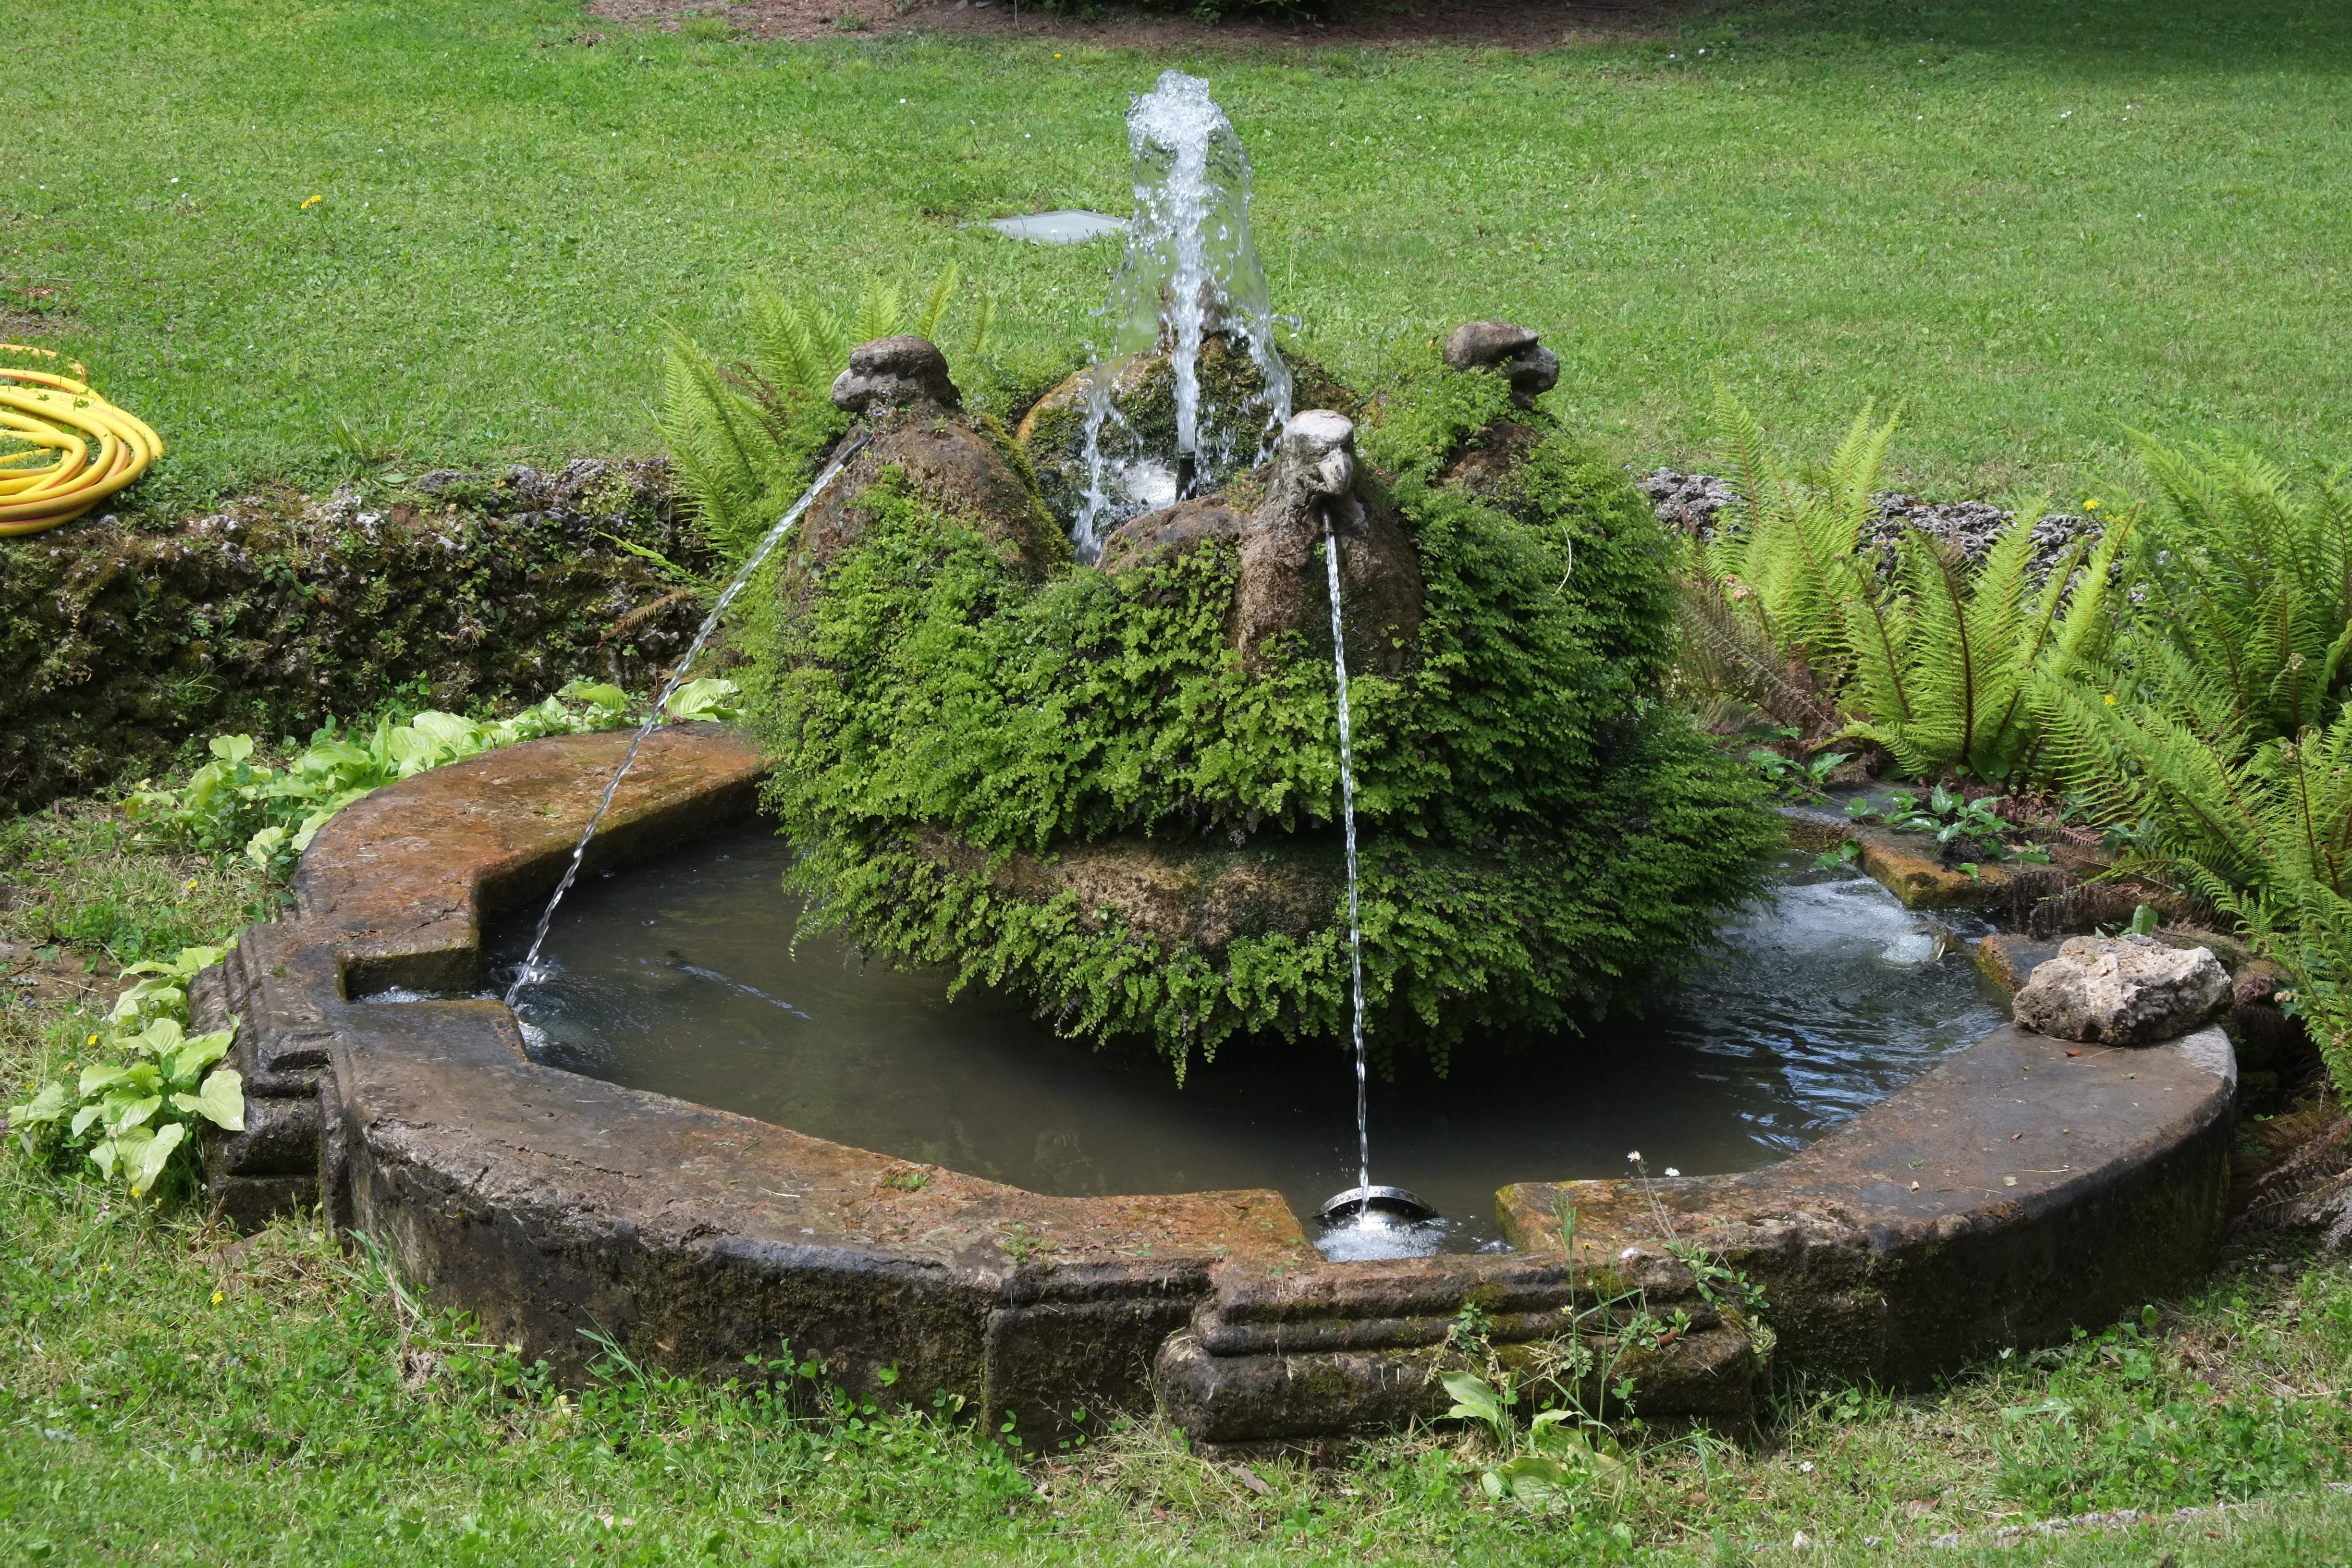
tree, lawn, pond, backyard, italy, garden, fountain, fuji, yard, water feature, fujix, fujixe1, e1, tivoli, fish pond